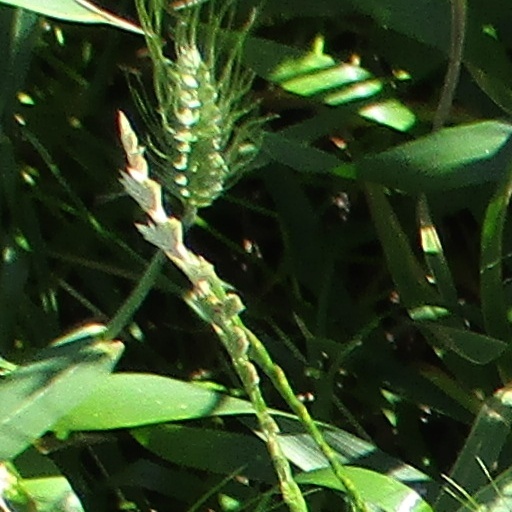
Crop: wheat